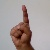
The image shows a hand gesture representing the letter 'D' in Indian Sign Language.